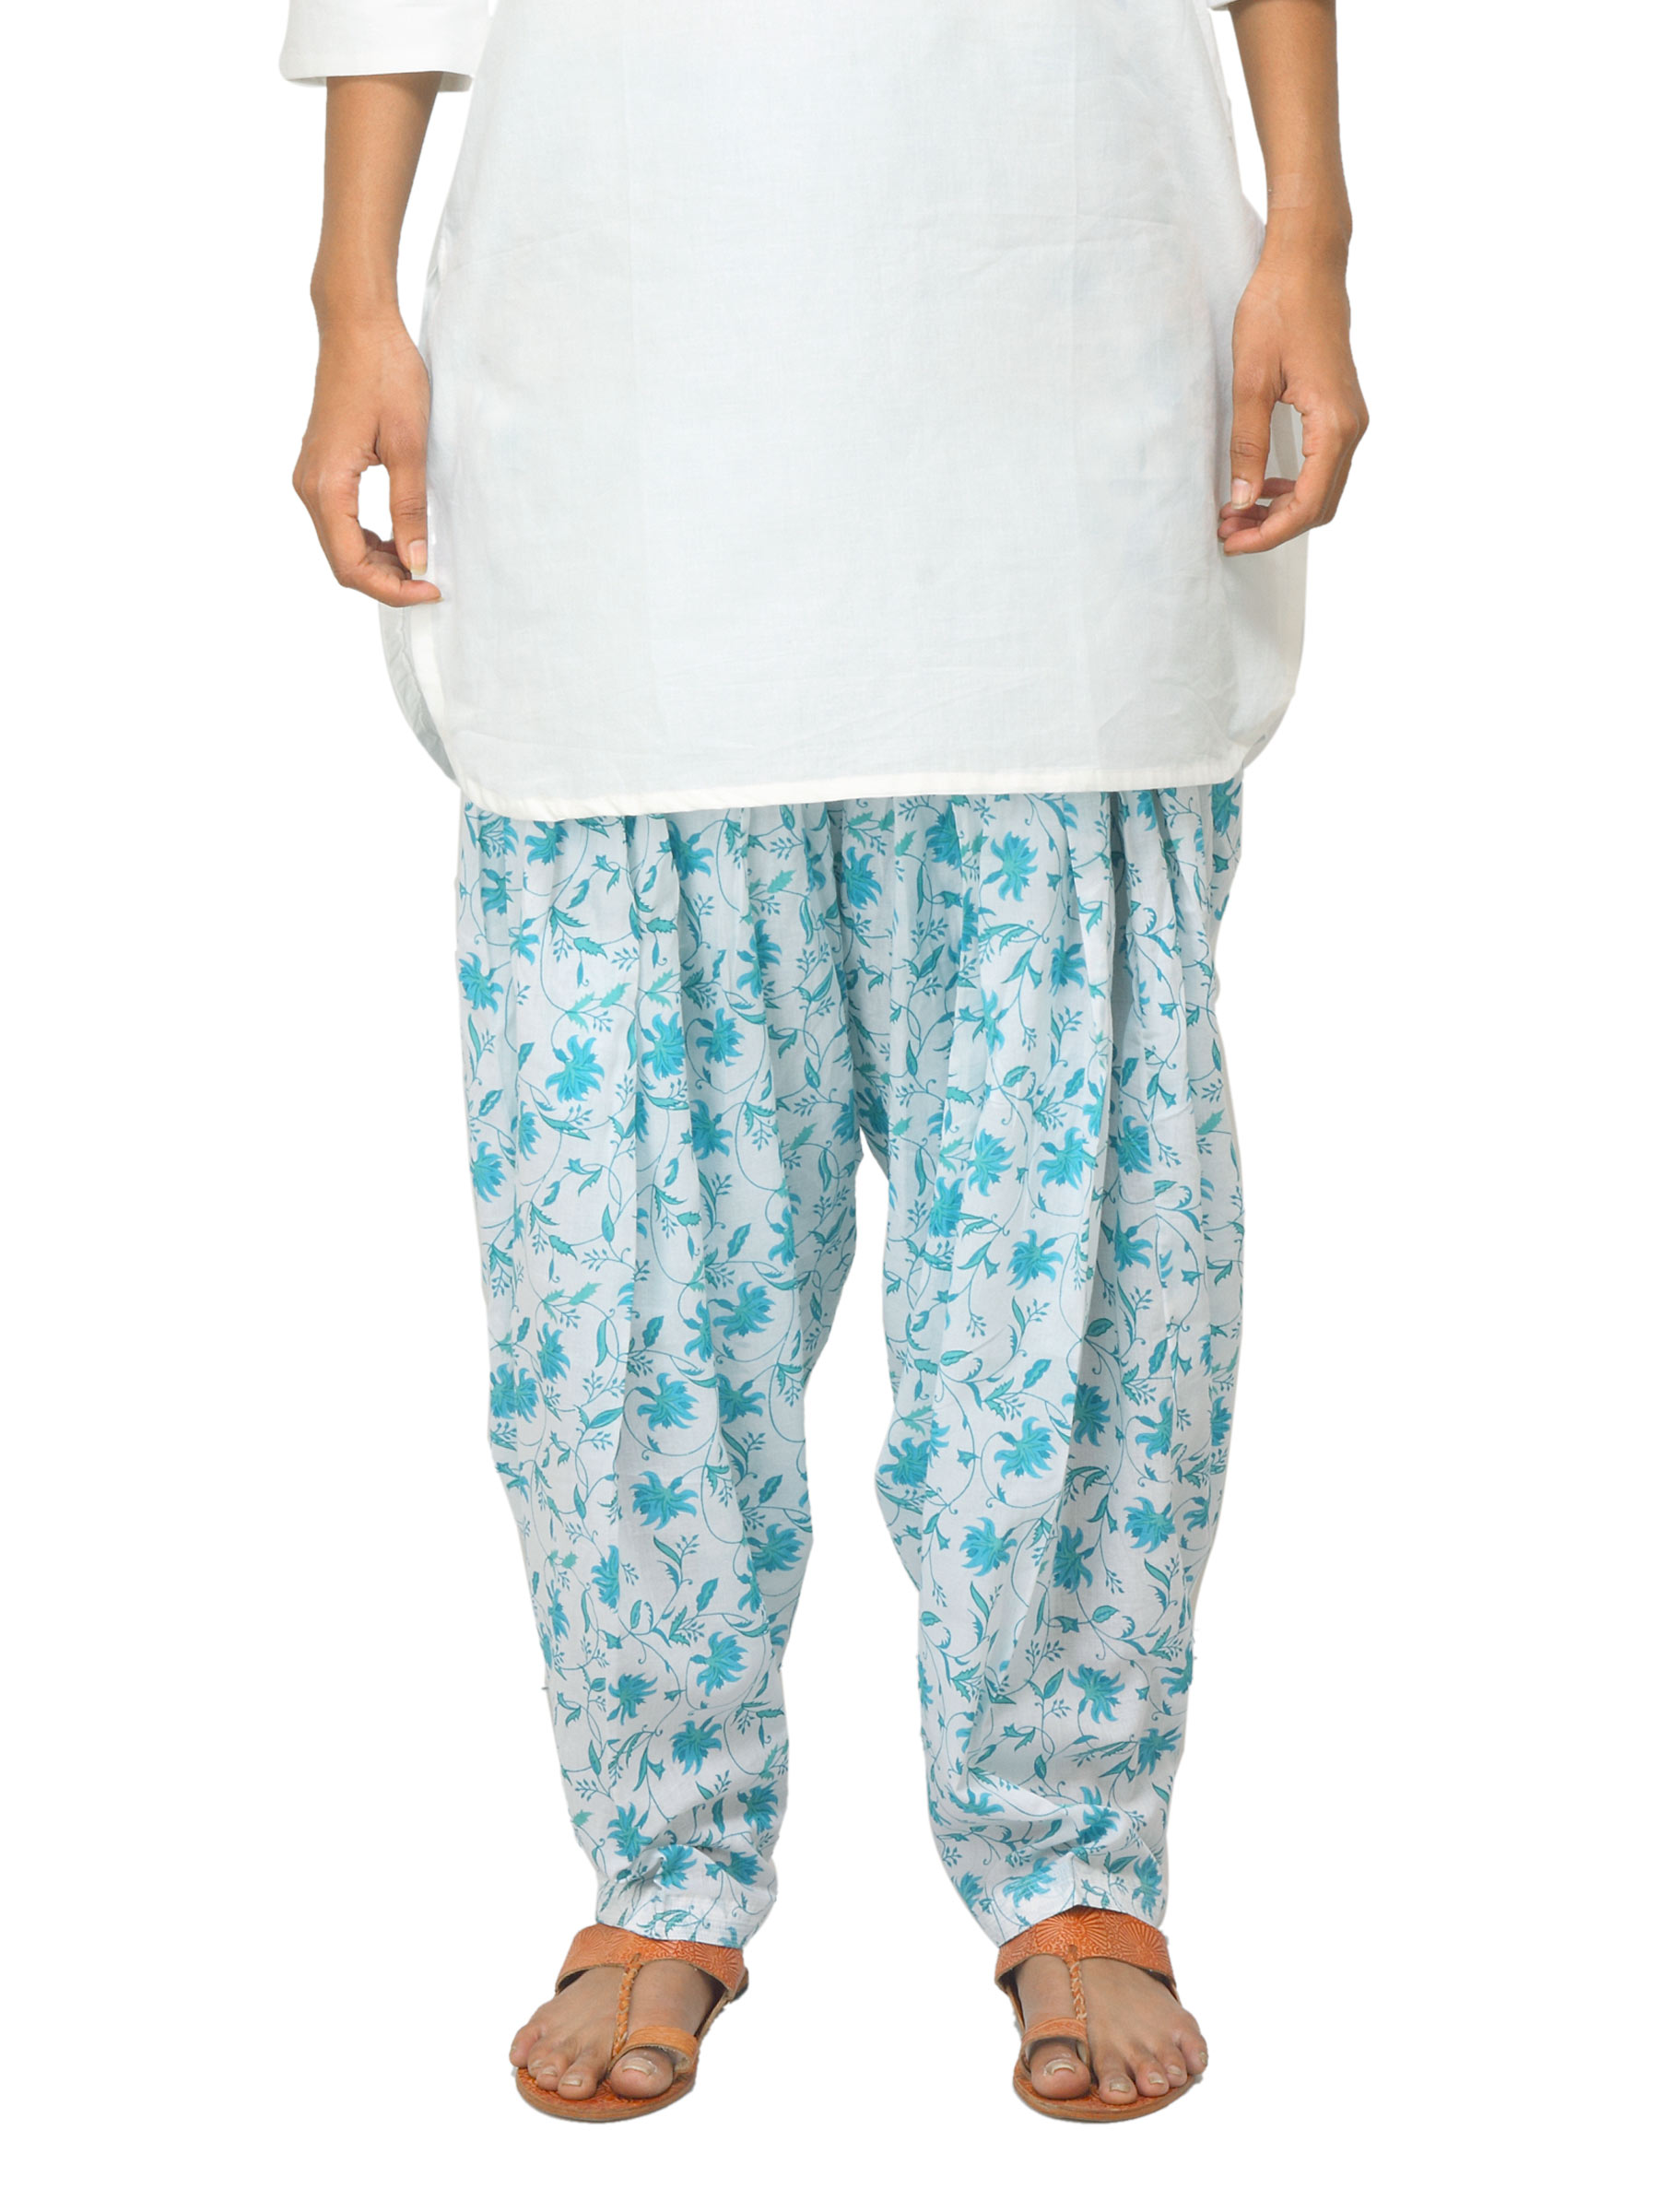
Fabindia Women Printed White & Blue Patiala
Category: Apparel / Bottomwear / Patiala
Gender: Women
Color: White
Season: Summer 2012
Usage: Ethnic